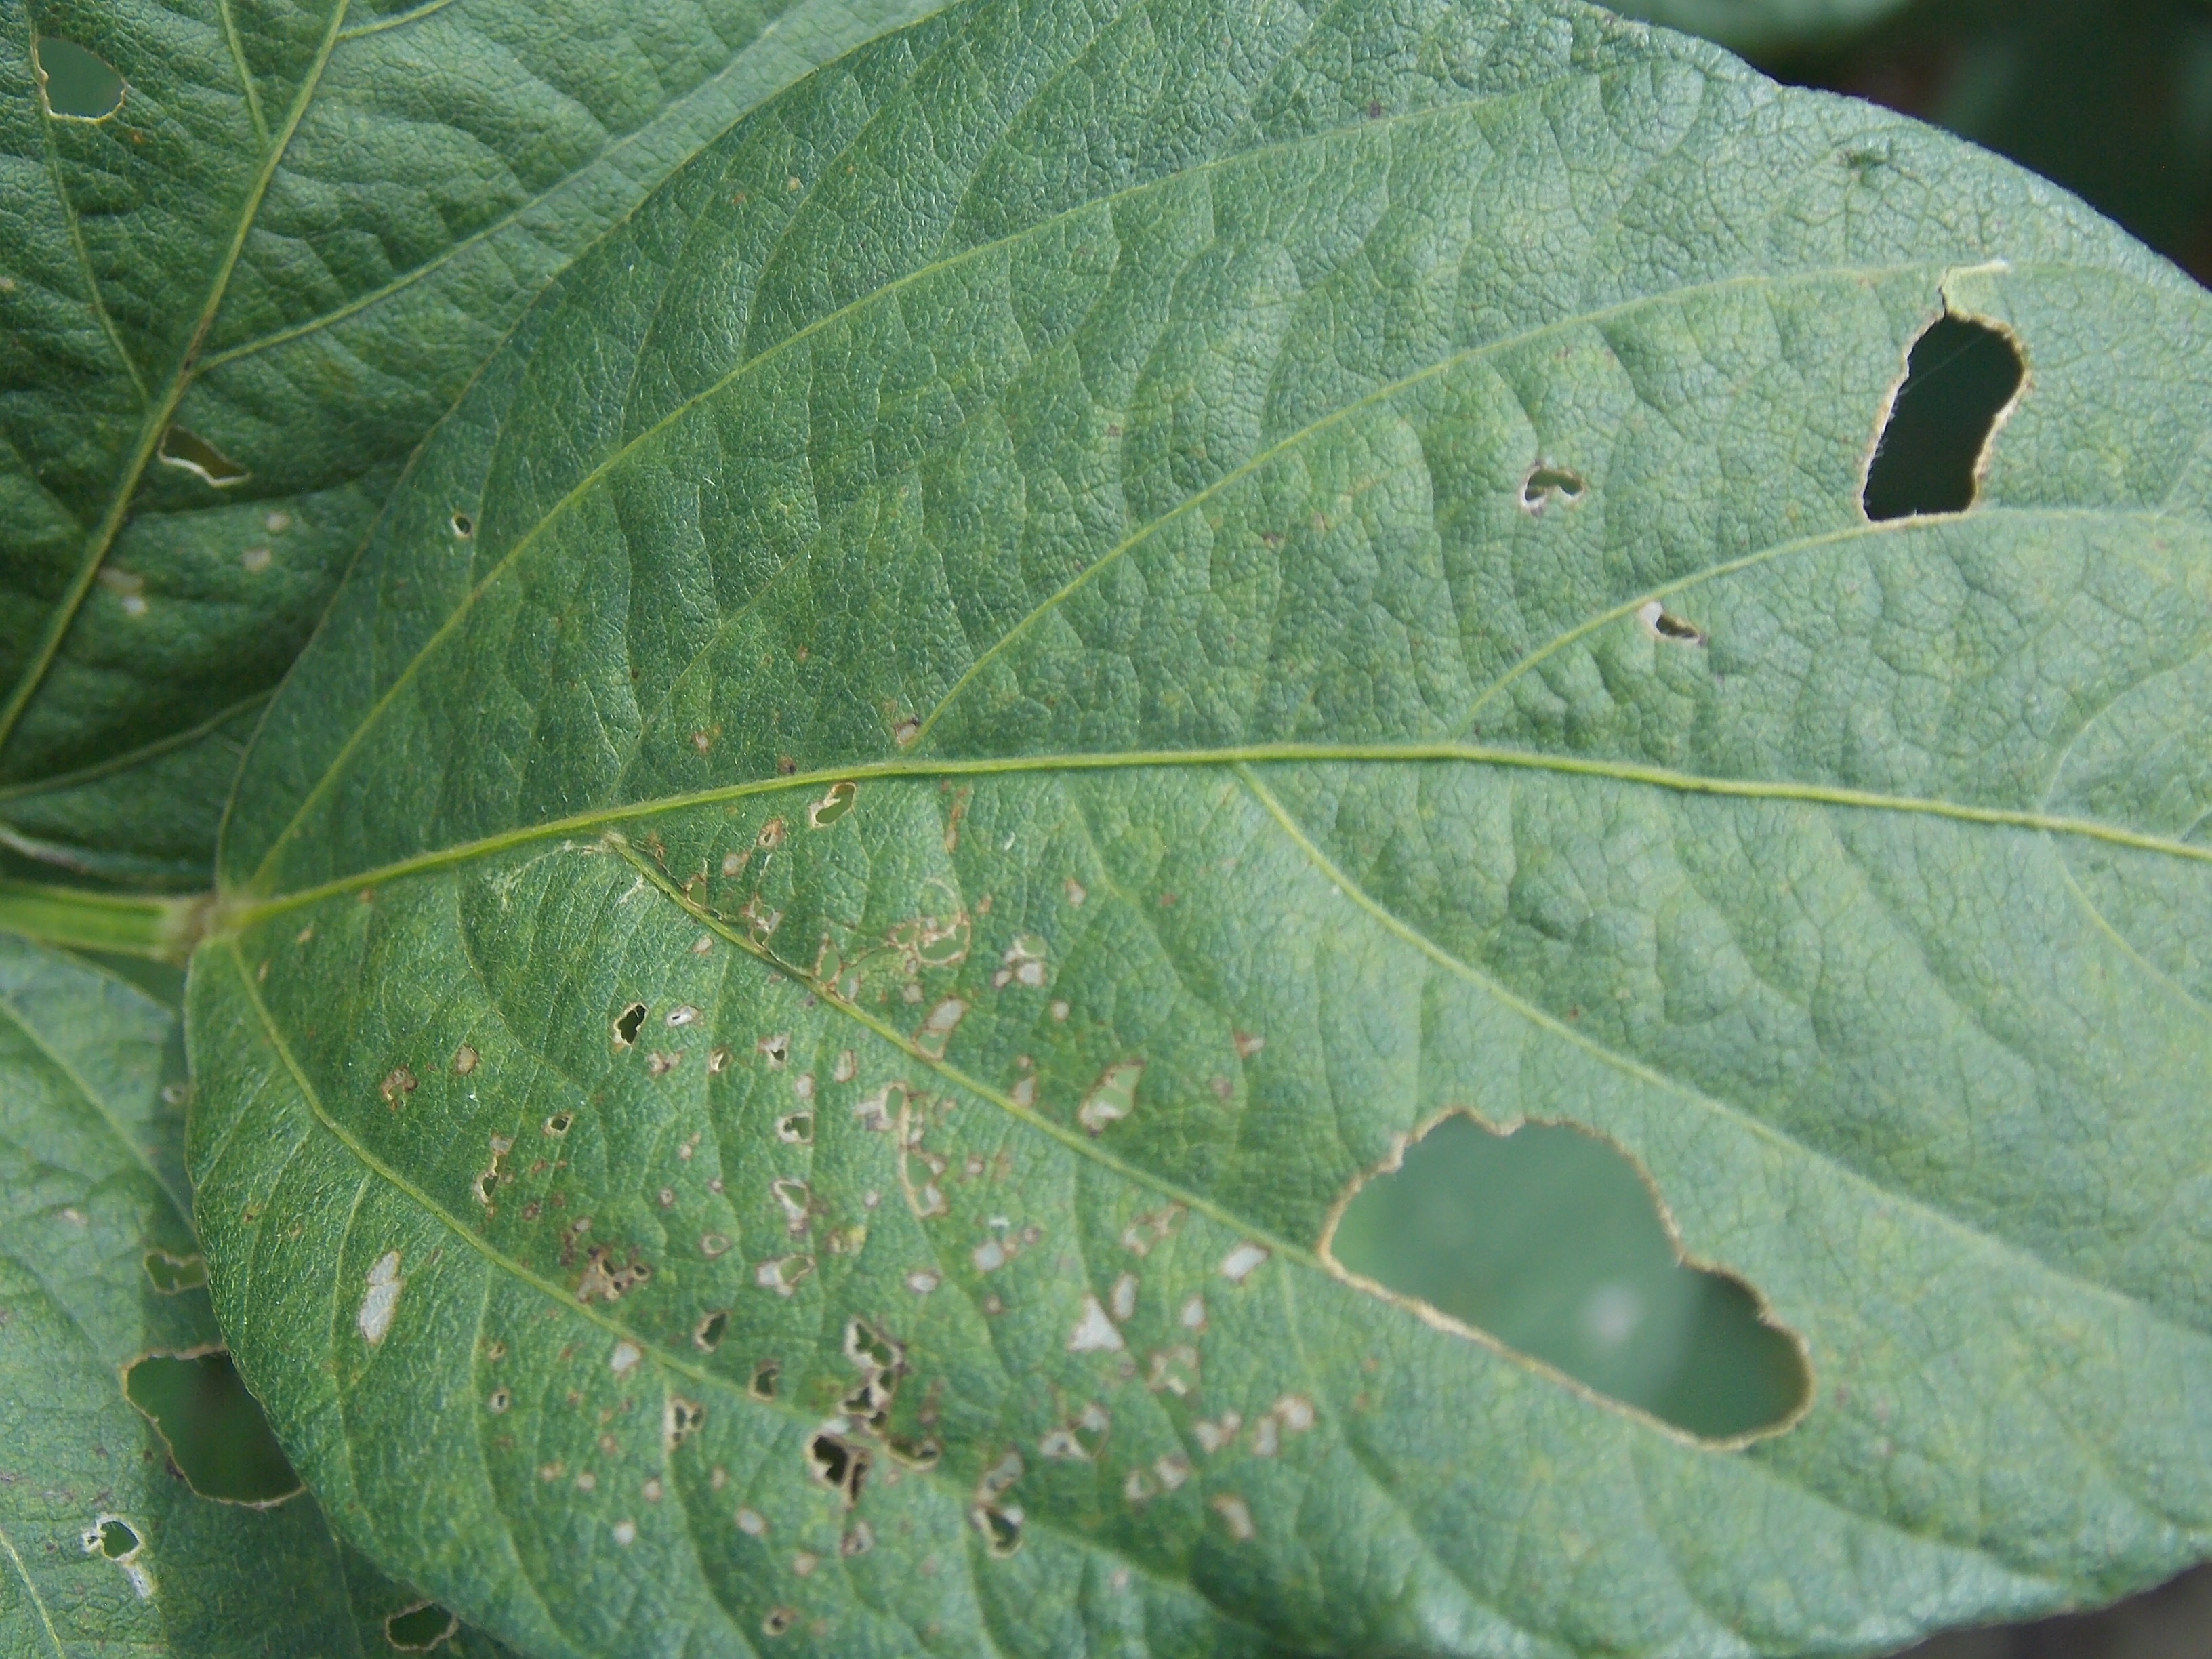
Label: Disease